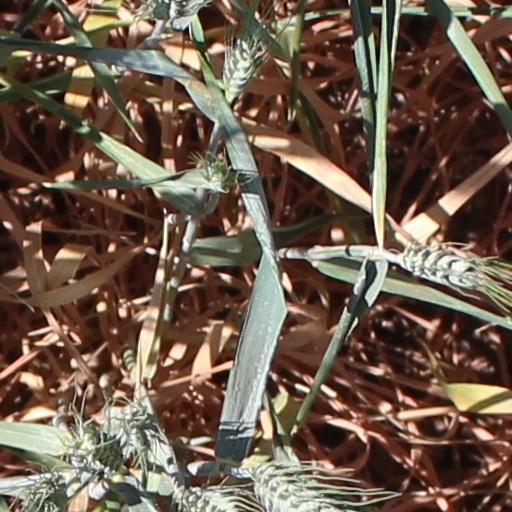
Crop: wheat